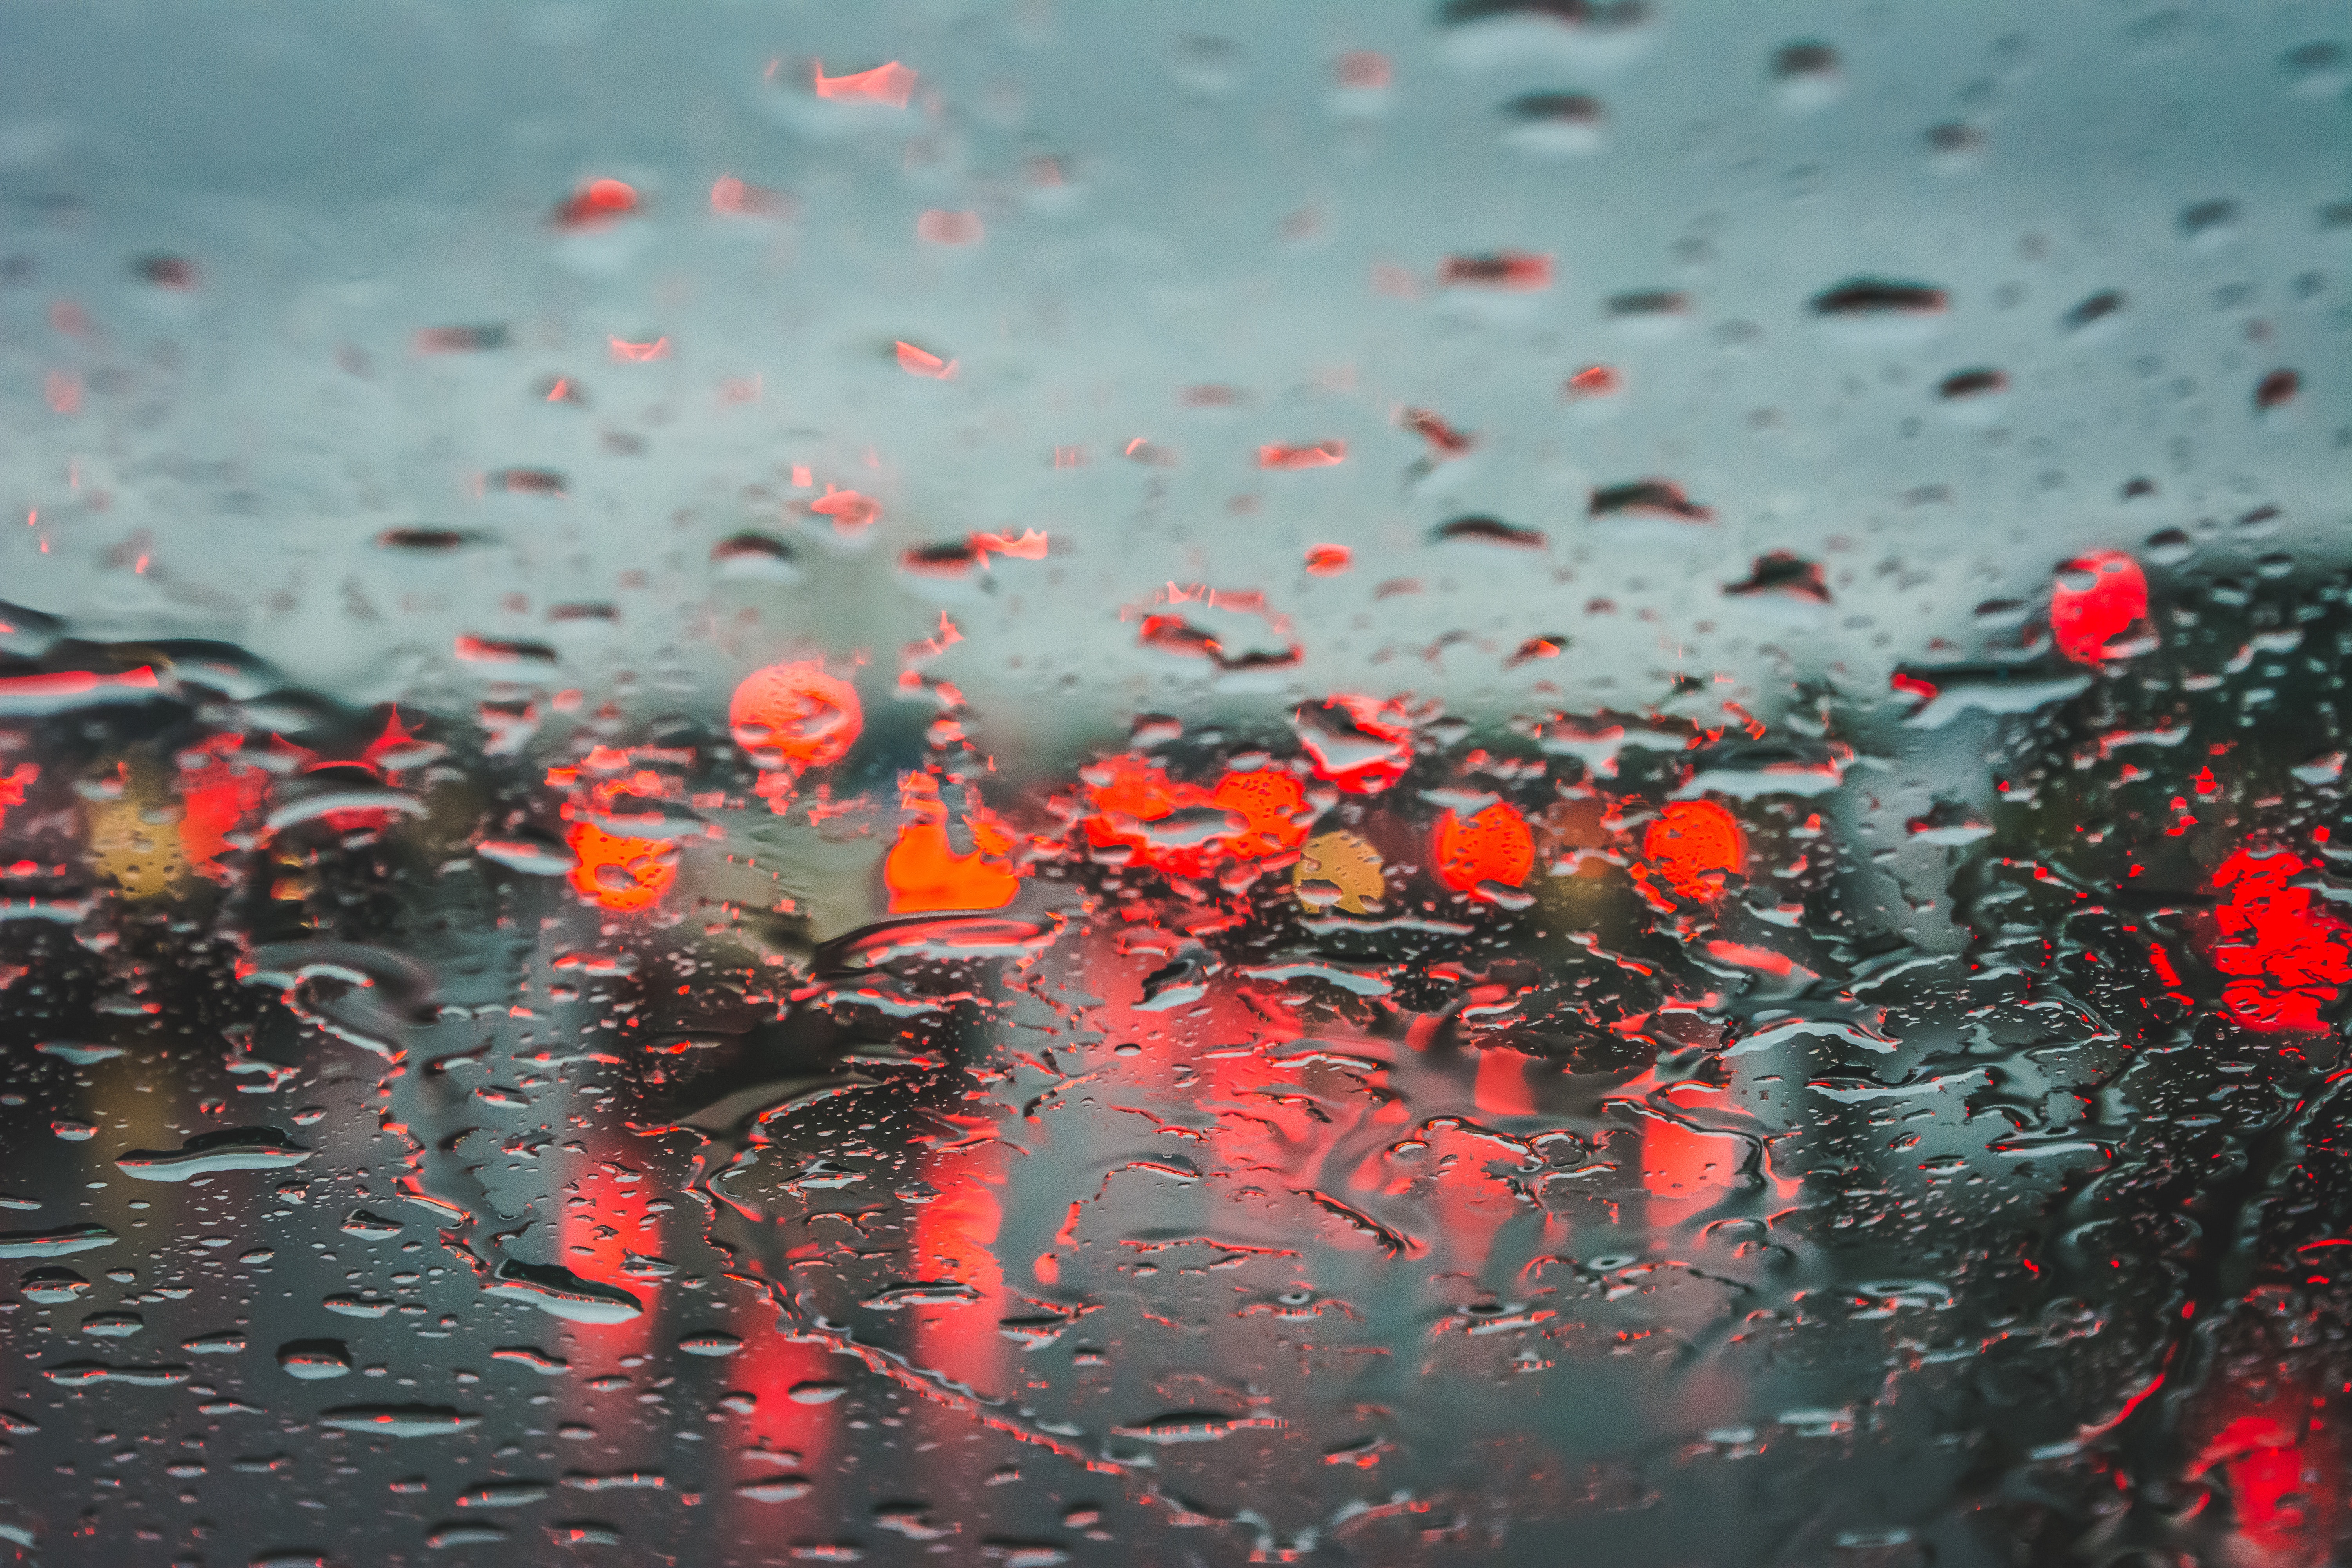
red, water, reflection, rain, geological phenomenon, leaf, flora, morning, sky, petal, freezing, spring, computer wallpaper